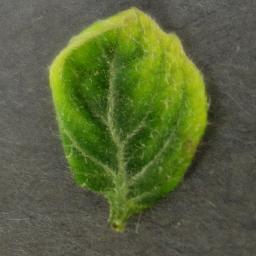
Label: Tomato___Tomato_Yellow_Leaf_Curl_Virus